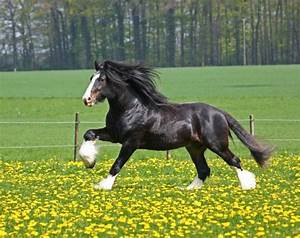
Label: cavallo